Mr. Monk and the Actor

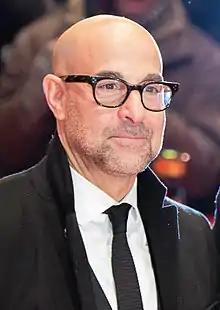
Stanley Tucci, who was "always our first choice for the actor role," guest starred in this episode. His performance was highly praised by television critics, and led Tucci to win the Primetime Emmy Award for Outstanding Guest Actor in a Comedy Series.

"Mr. Monk and the Actor" was co-written by Hy Conrad and Joe Toplyn, and was directed by Randall Zisk. The concept for the episode first emerged while the staff was working on fourth season episode "Mr. Monk and the Astronaut", and they wondered if Monk would become famous. The first idea was to use the same set and actors from "Mr. Monk and the Astronaut" to create an episode in which a made-for-TV film is recorded about that case. It was not done but writers still wanted to create an episode focusing on a TV film, which eventually became "Mr. Monk and the Actor". On its original script, it exceeded the runtime by about six minutes so a scene involving a child mistaking a gun for a toy was cut. It would be the murder weapon, and even though a six-year-old actor was hired for the scene it was not filmed.